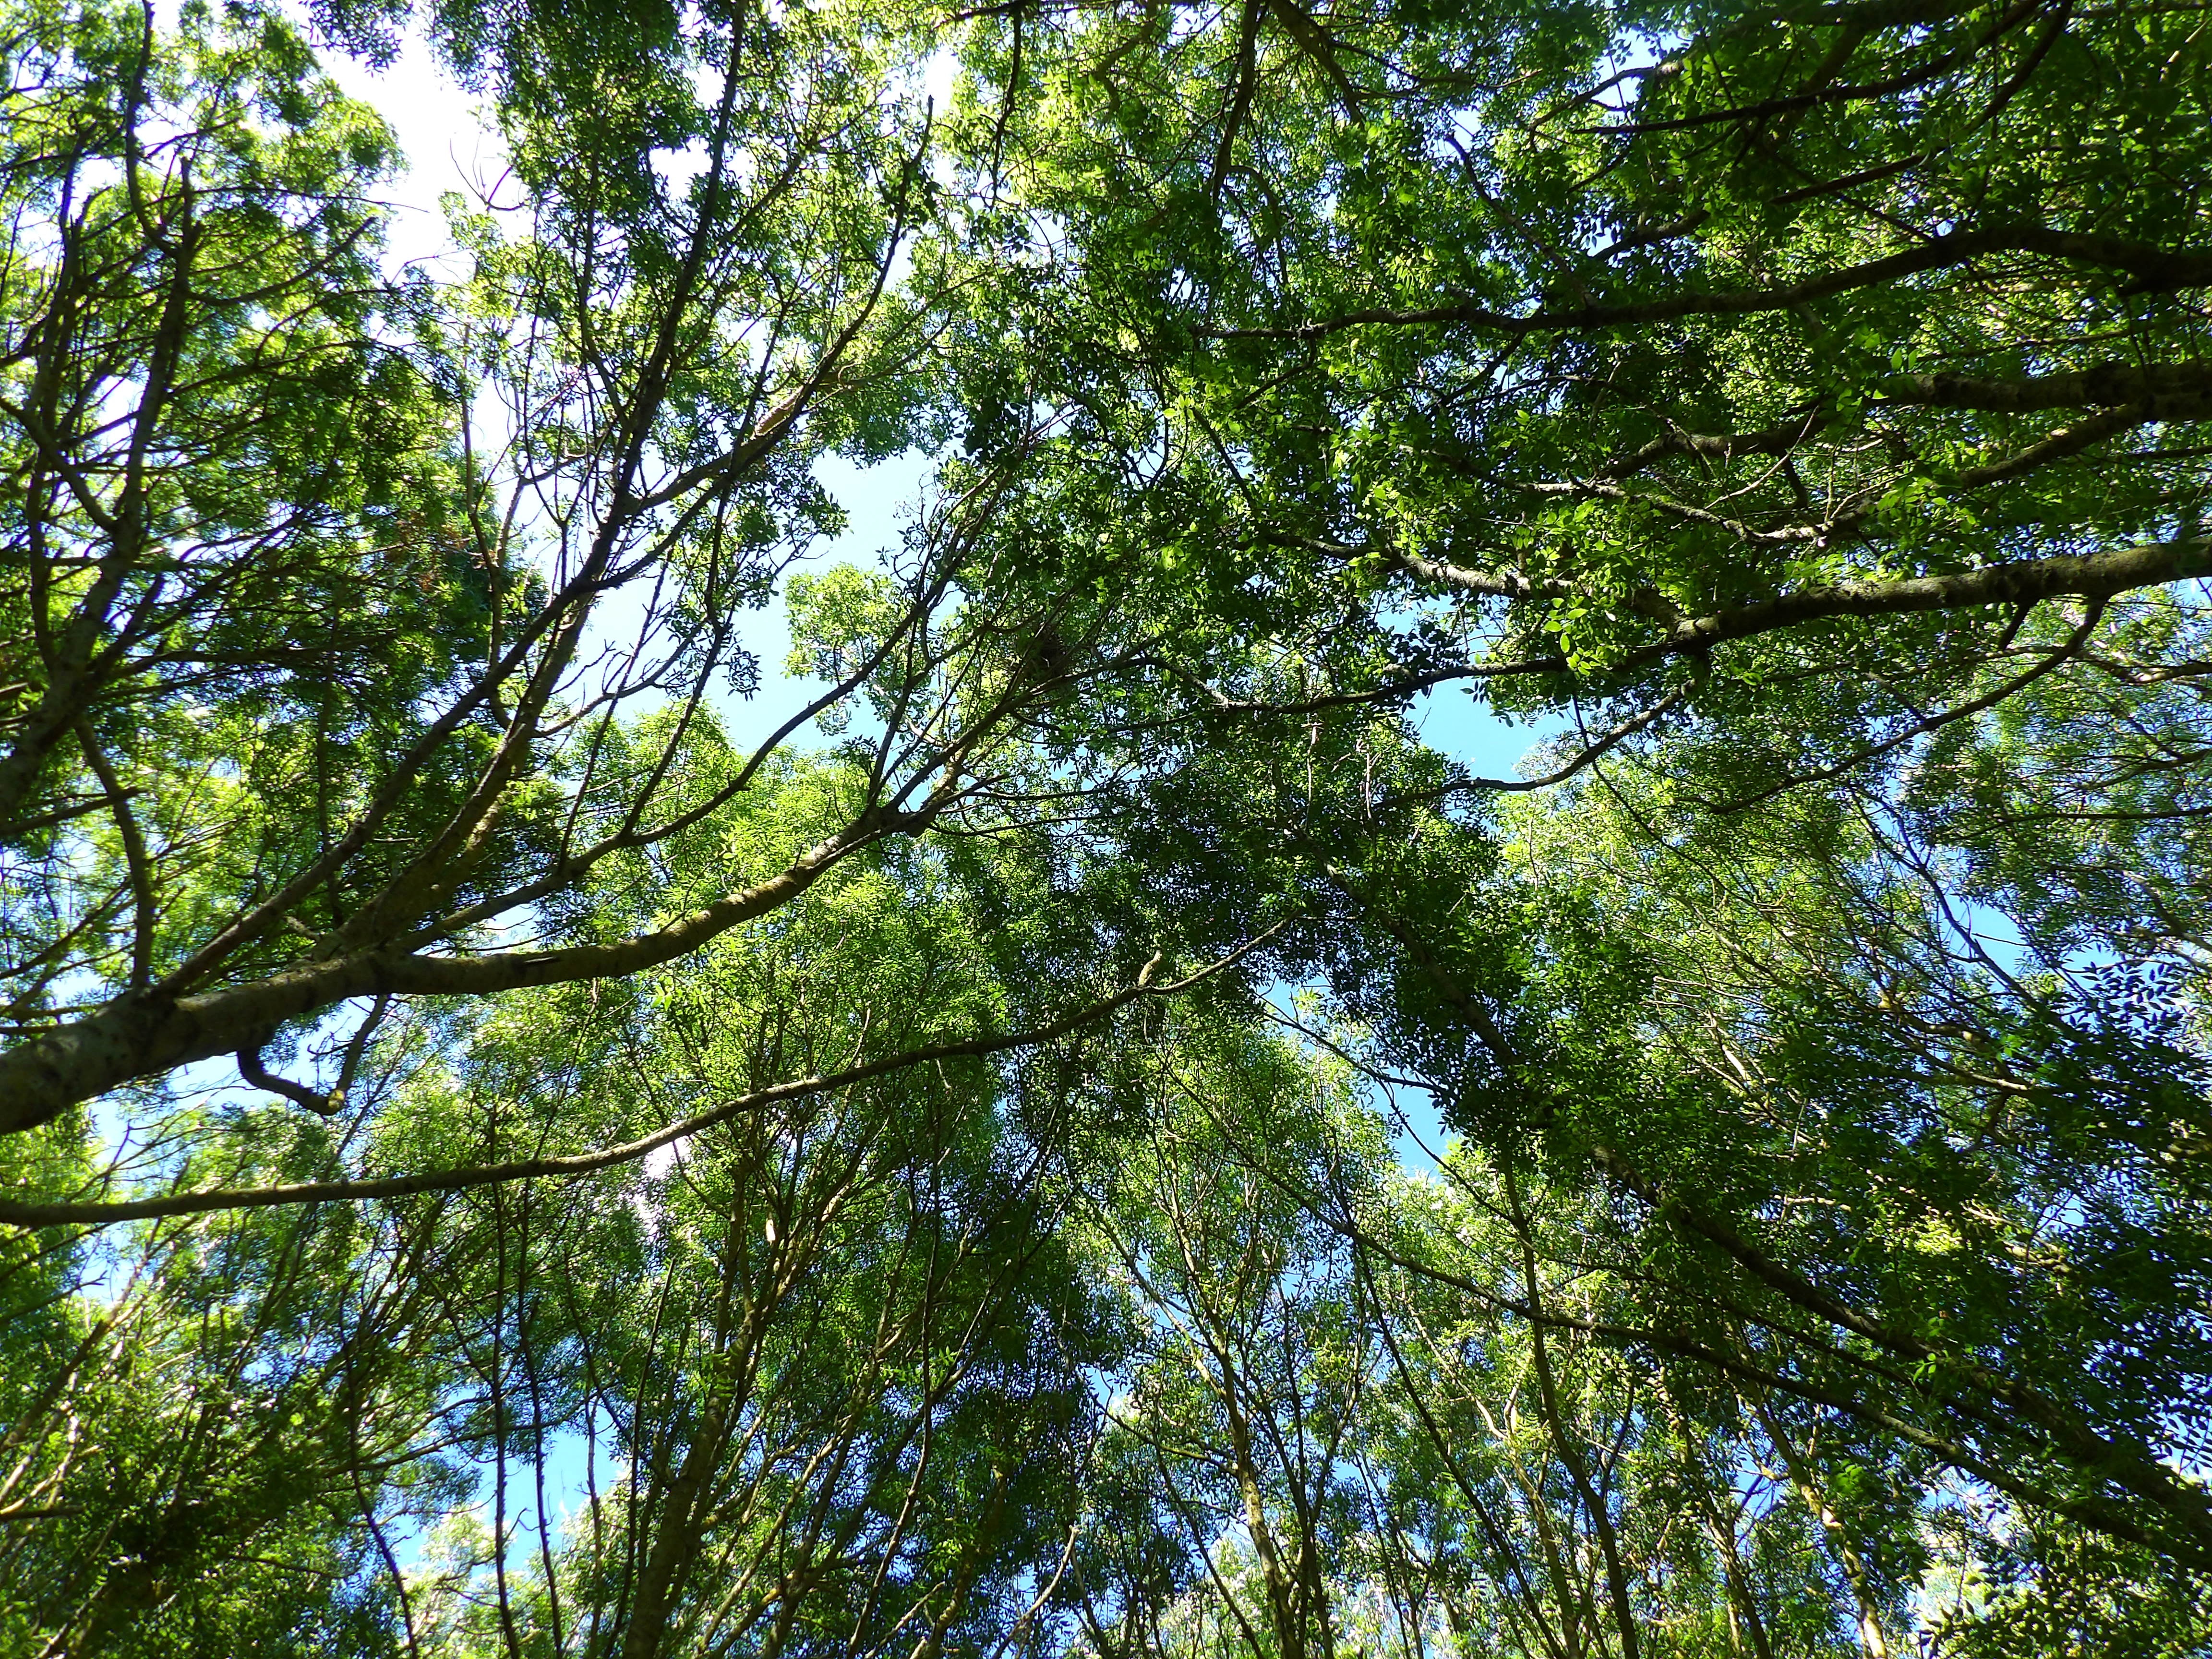
tree, nature, forest, branch, plant, sunlight, leaf, trunk, green, birch, botany, trees, vegetation, rainforest, deciduous, grove, woodland, habitat, ecosystem, flowering plant, diving against, biome, uplight, old growth forest, natural environment, woody plant, temperate broadleaf and mixed forest, temperate coniferous forest, land plant